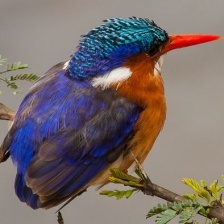
Species: MALACHITE KINGFISHER
Scientific name: CORYTHORNIS CRISTATUS